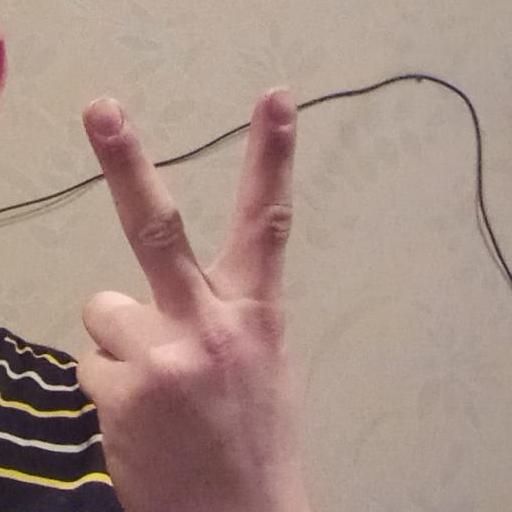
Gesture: peace_inverted